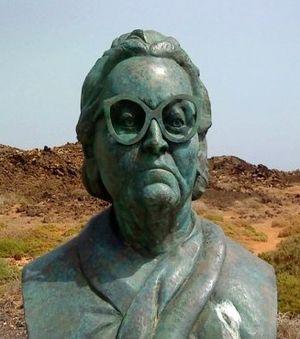
Josefina Pla, née le 9 novembre 1903 à Los Lobos) dans les îles Canaries en Espagne et morte le 11 janvier 1999 à Asuncion au Paraguay, est une écrivaine, céramiste et présentatrice de radio paraguayenne.